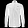
Label: Shirt